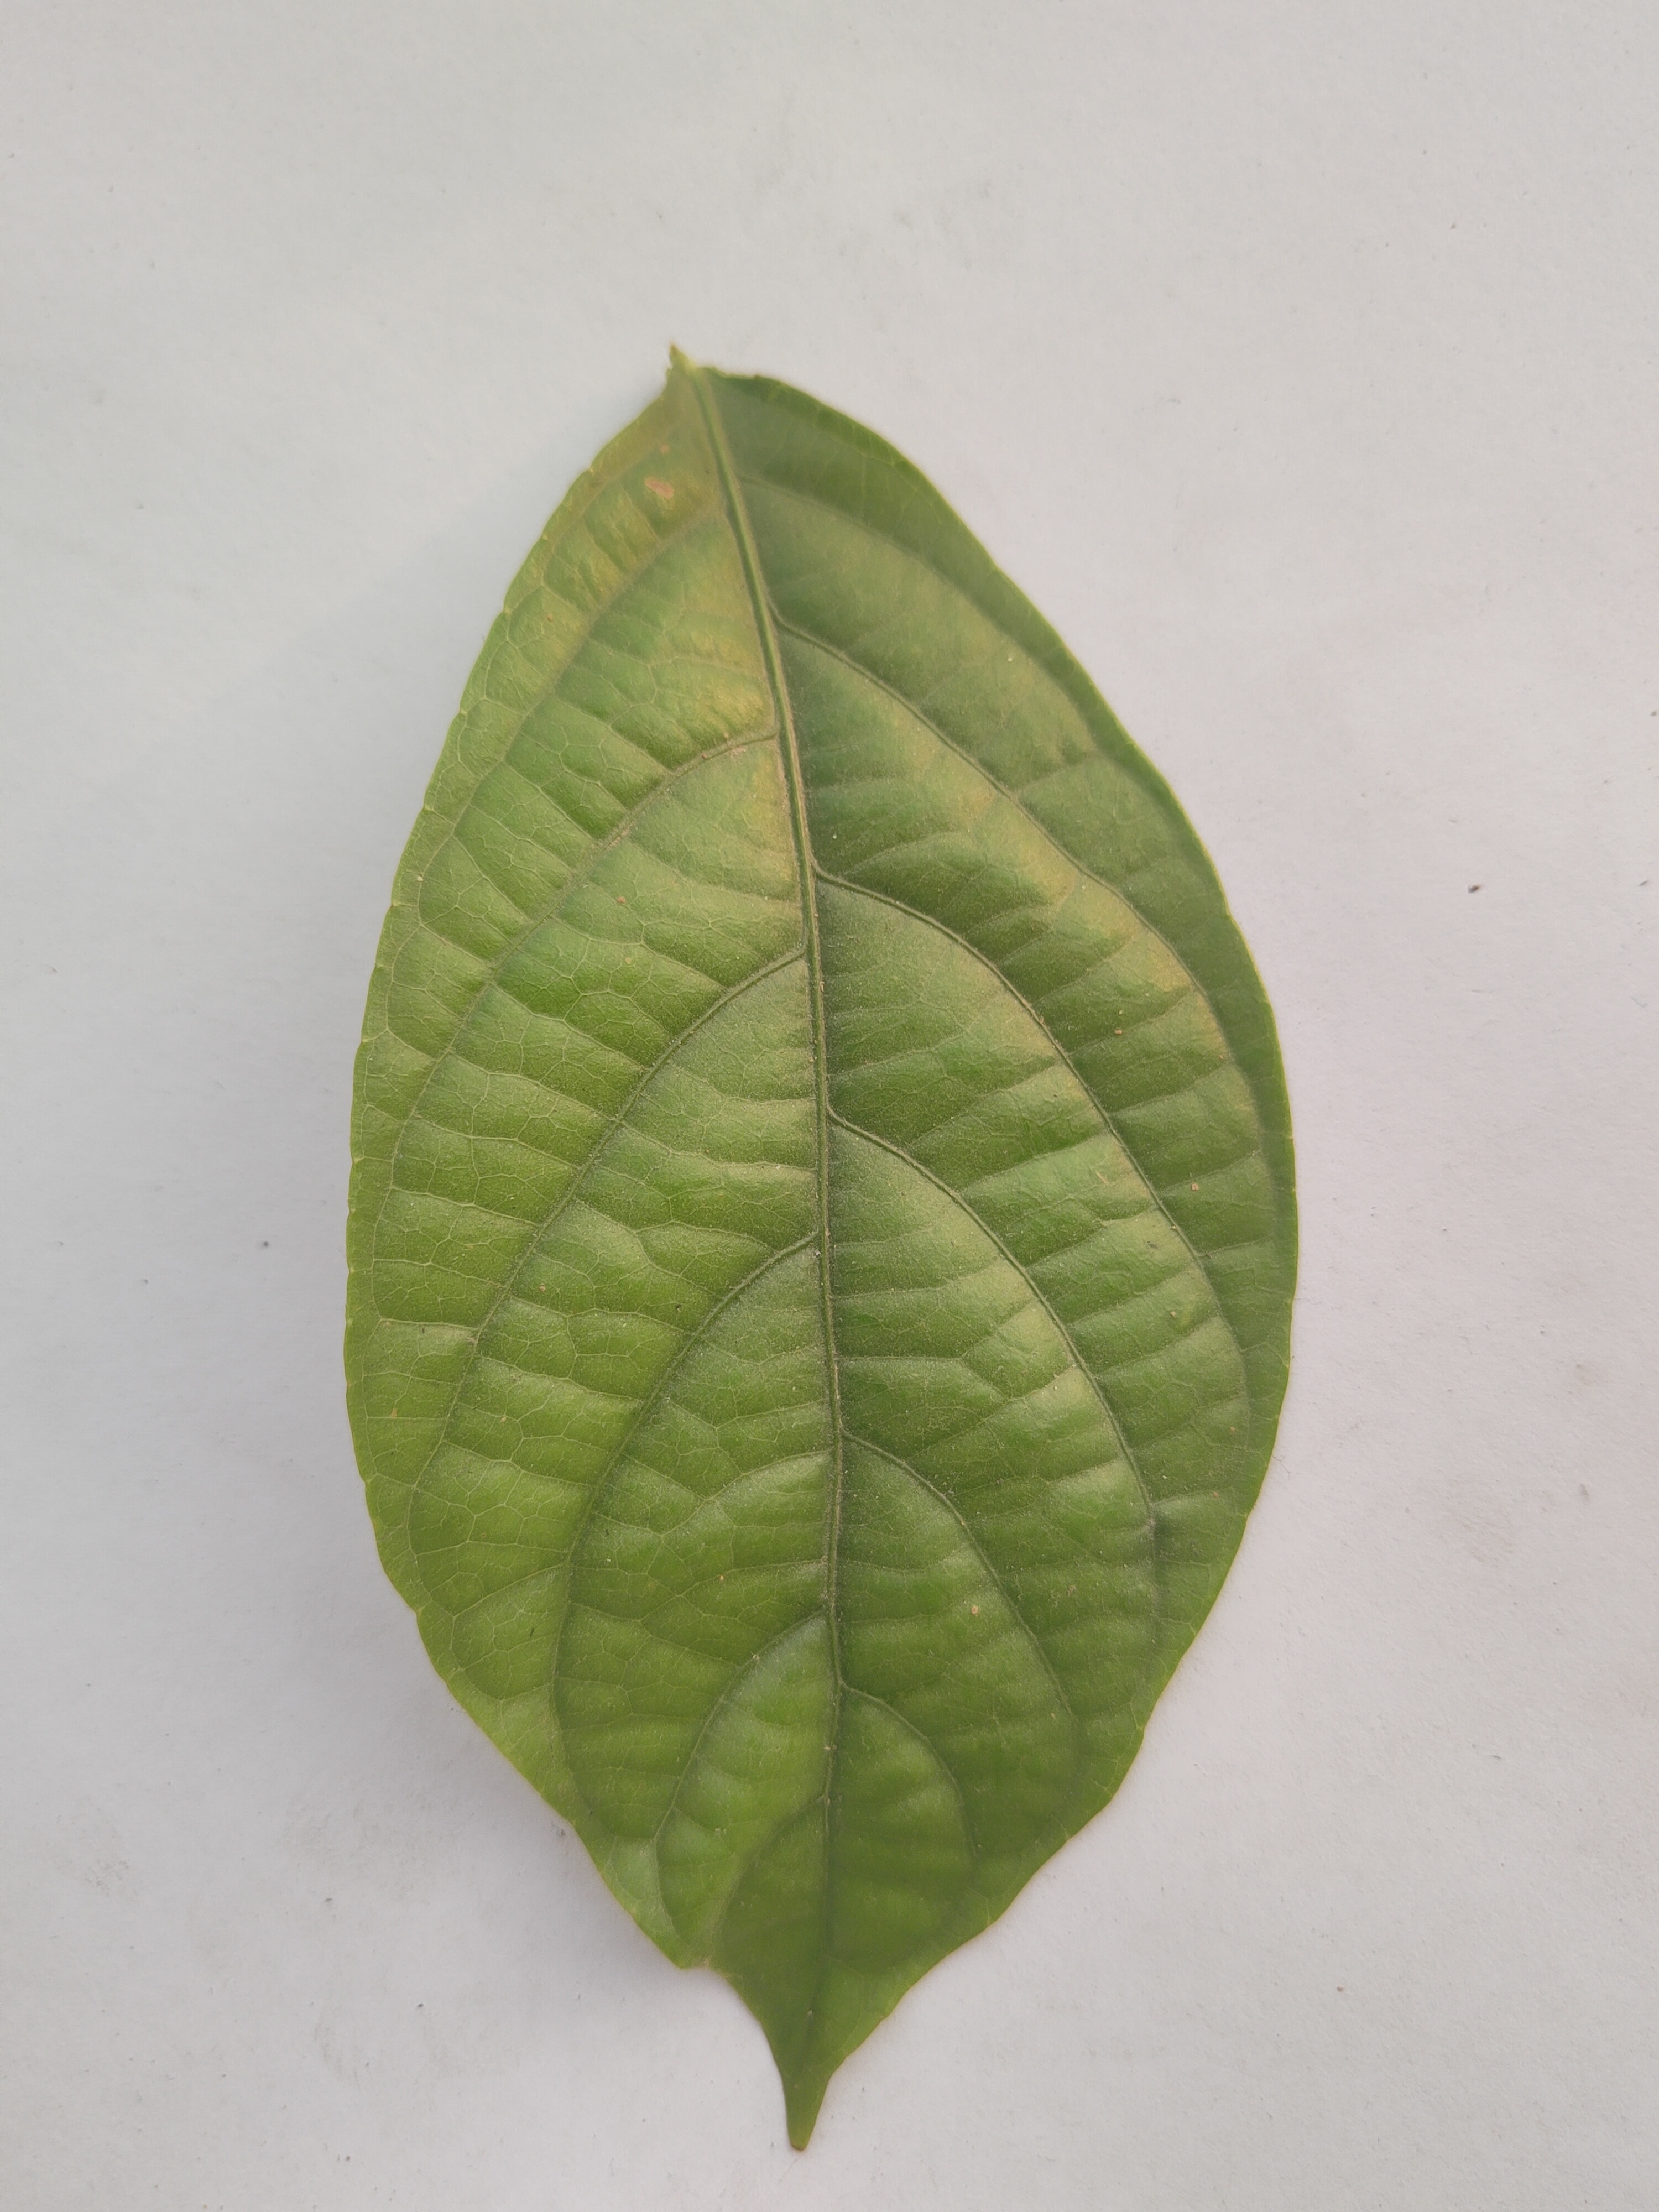
Leaf variety: Lotkon